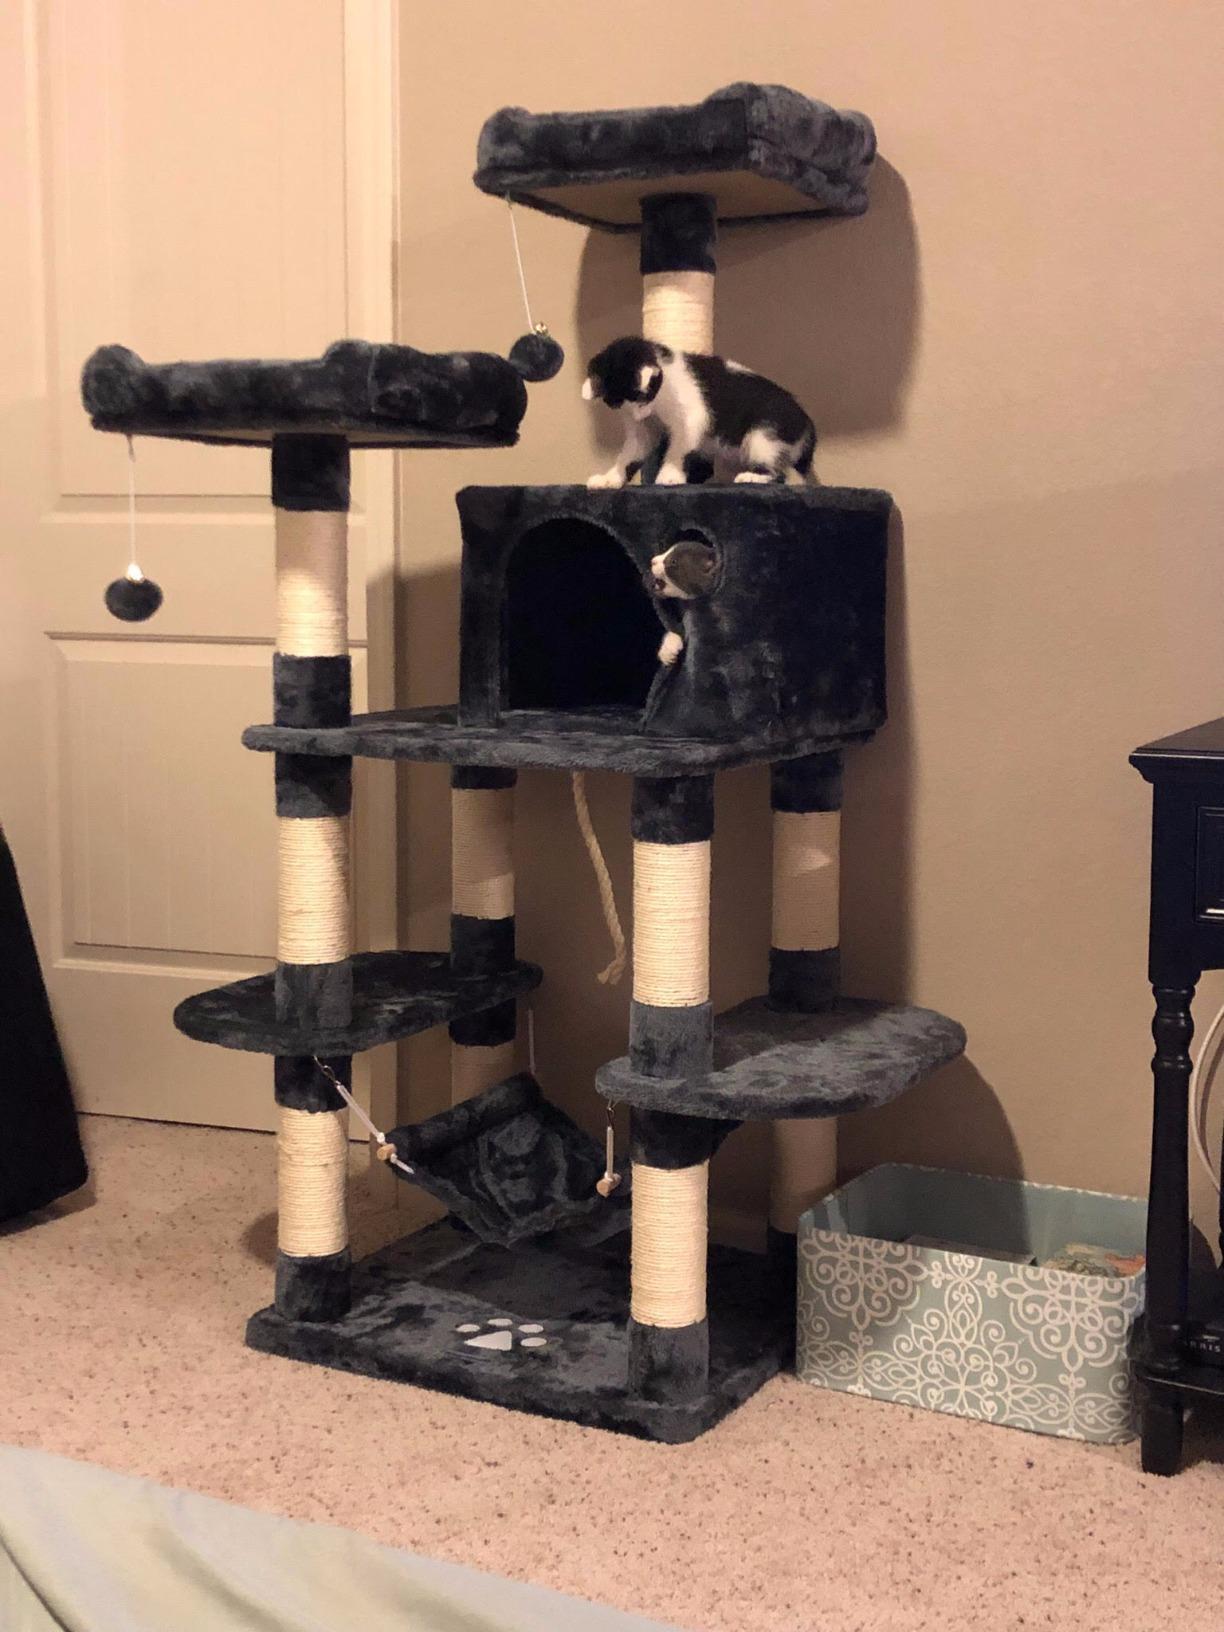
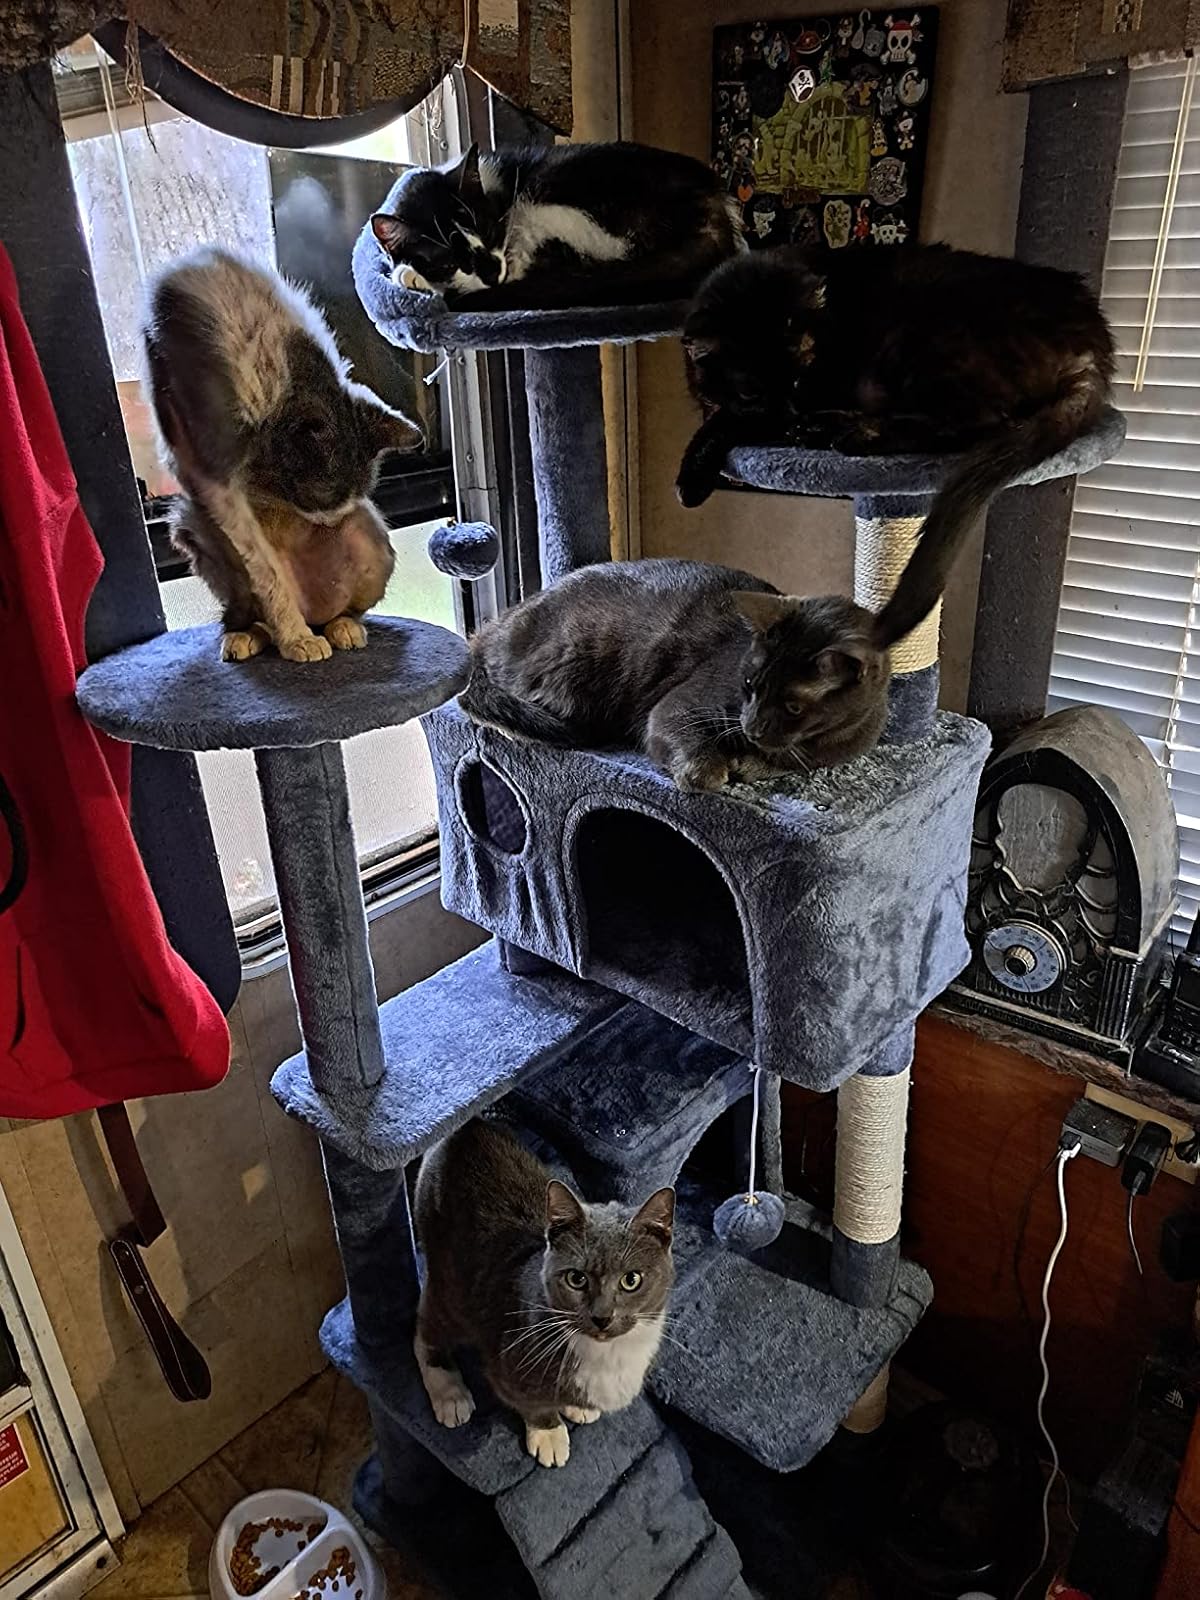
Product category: items_cat tree
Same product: no